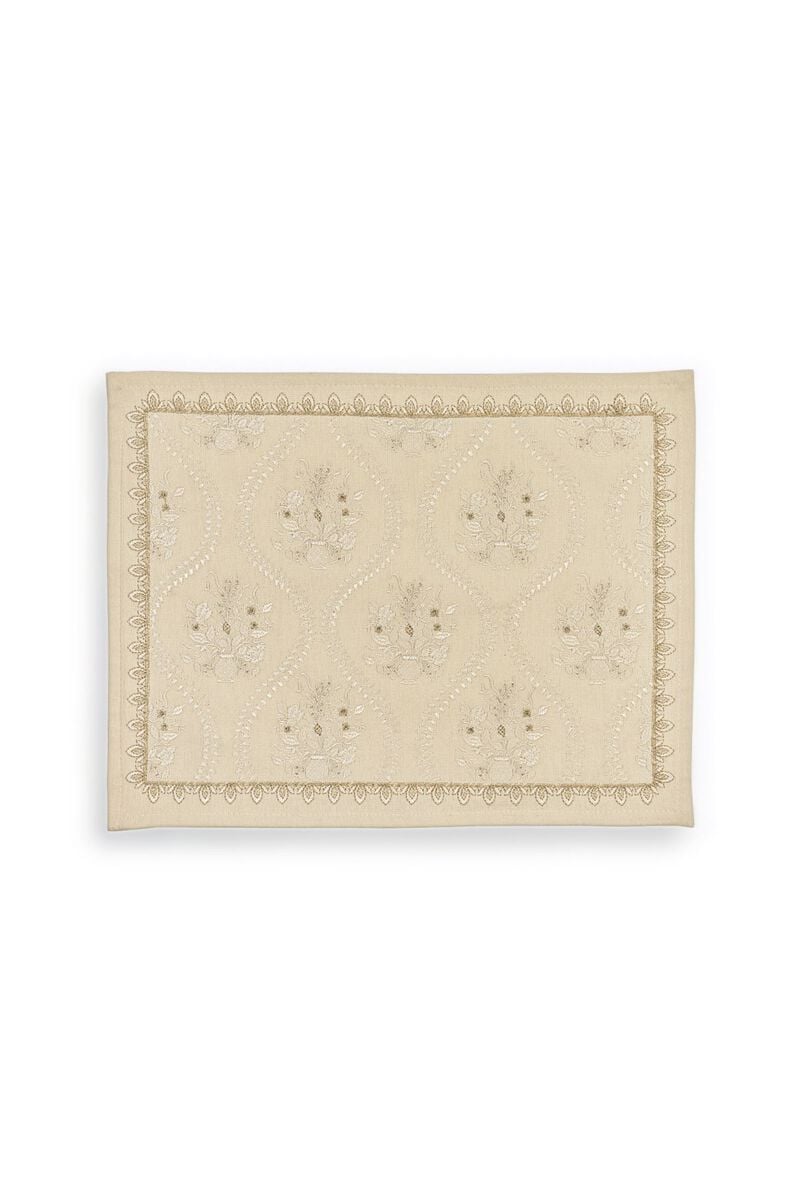
cream embroidered border rug